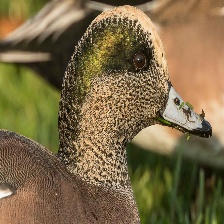
Species: AMERICAN WIGEON
Scientific name: MARECA AMERICANA
ImageNet parent category: drake